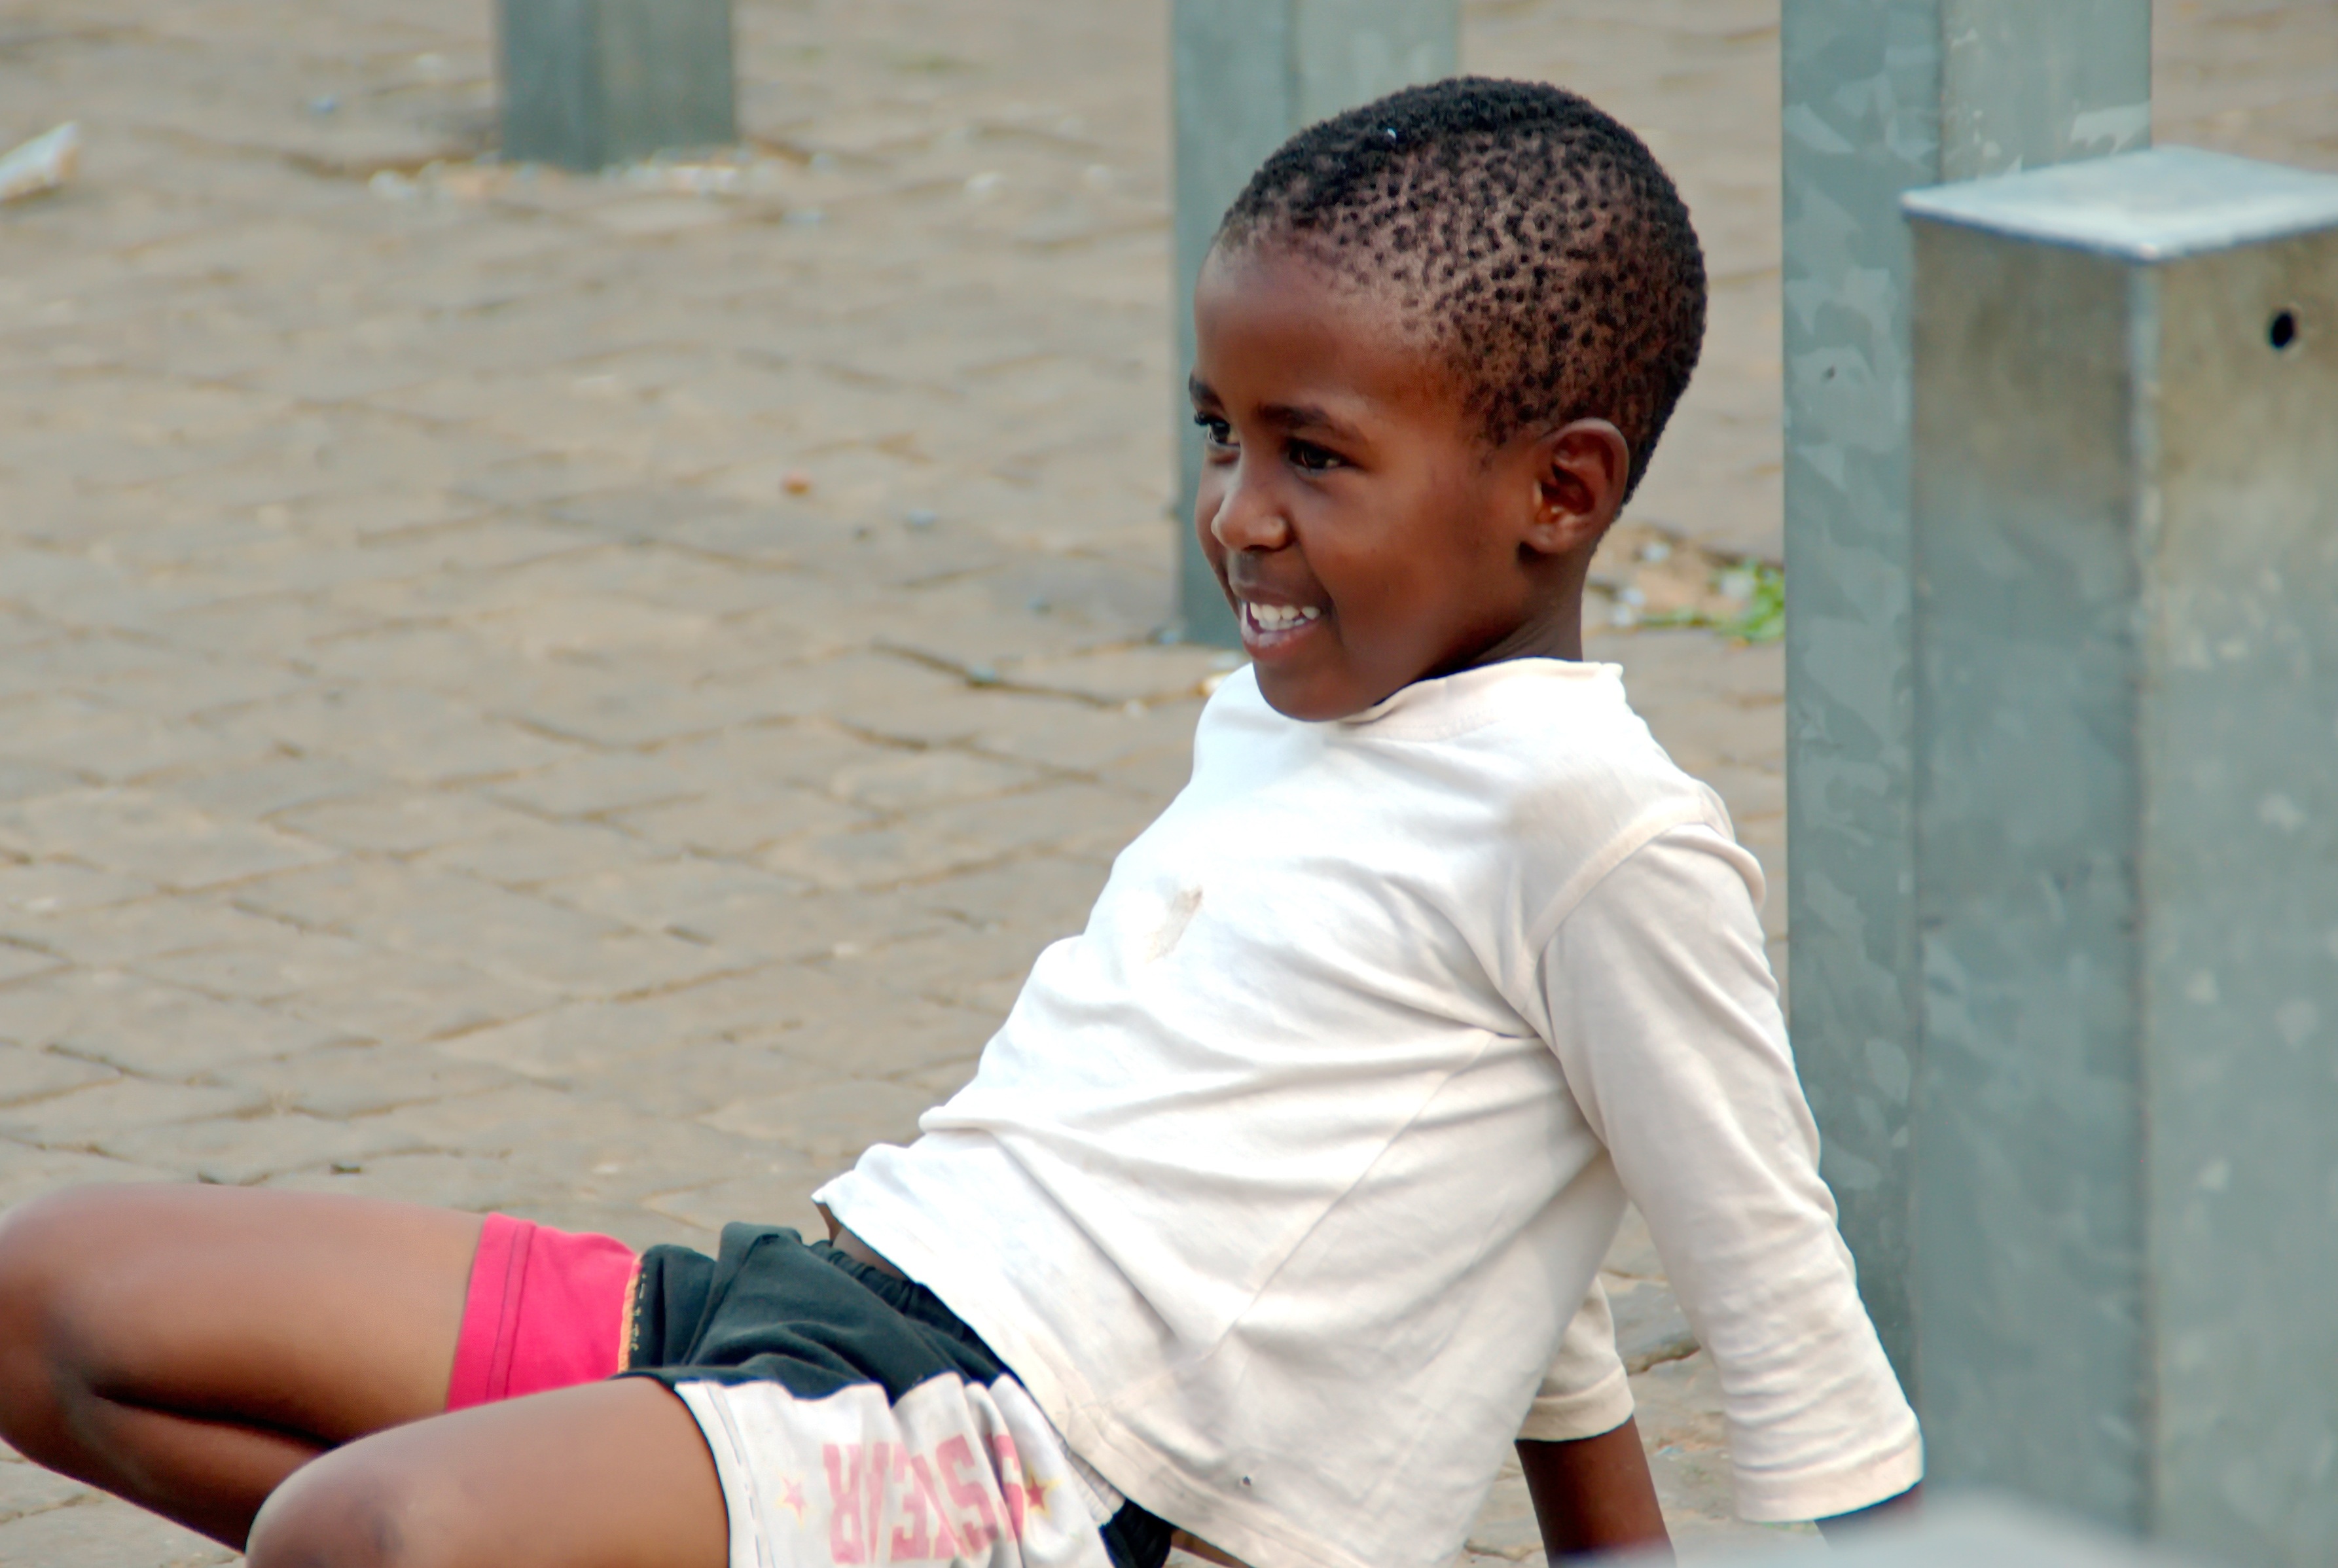
man, person, people, play, boy, male, young, child, infant, toddler, schoolboy, south africa, photo shoot, studies, enrolment, portrait photography, human positions